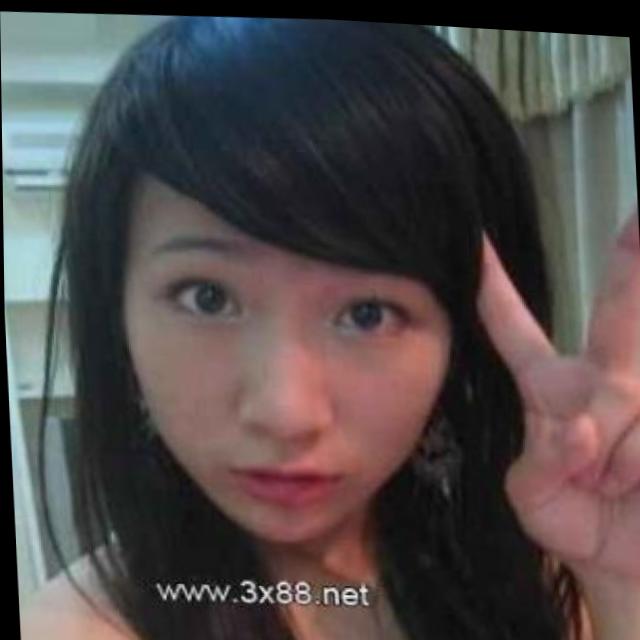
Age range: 21-44